UEFA Euro 2016 qualifying

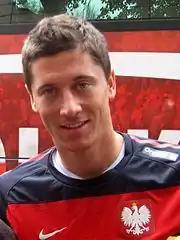
Poland's Robert Lewandowski scored 13 goals in UEFA Euro 2016 qualifying round, equalling David Healy's record in 2008 for most goals in a qualifying campaign.

UEFA unveiled the branding for the qualifiers on 15 April 2013. It shows a national jersey inside a heart, and represents Europe, honour and ambition. The same branding was also used for the European qualifiers for the 2018 World Cup.